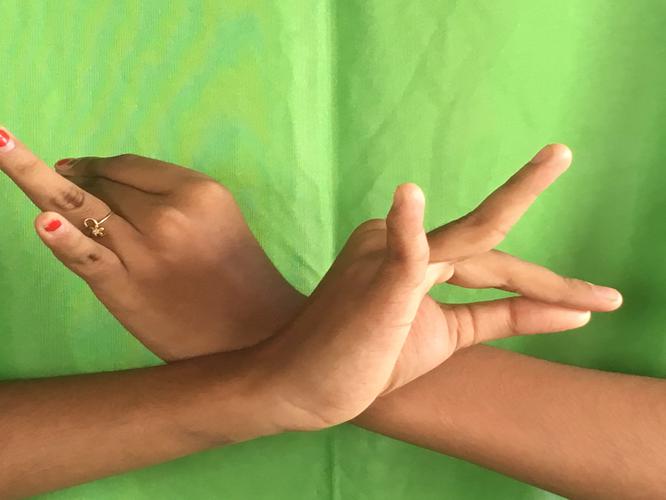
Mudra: Katakavardhana
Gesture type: double_hand